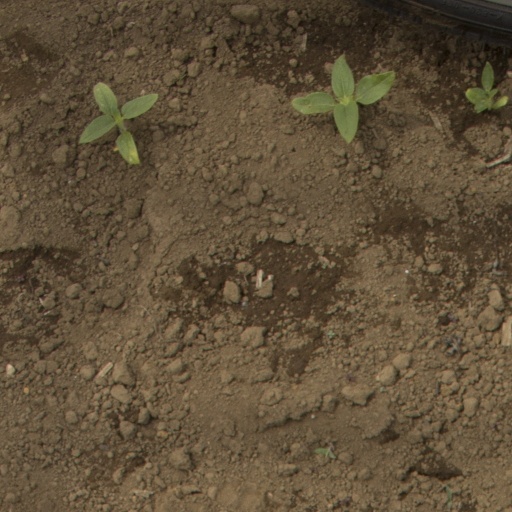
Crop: Jerusalem artichoke